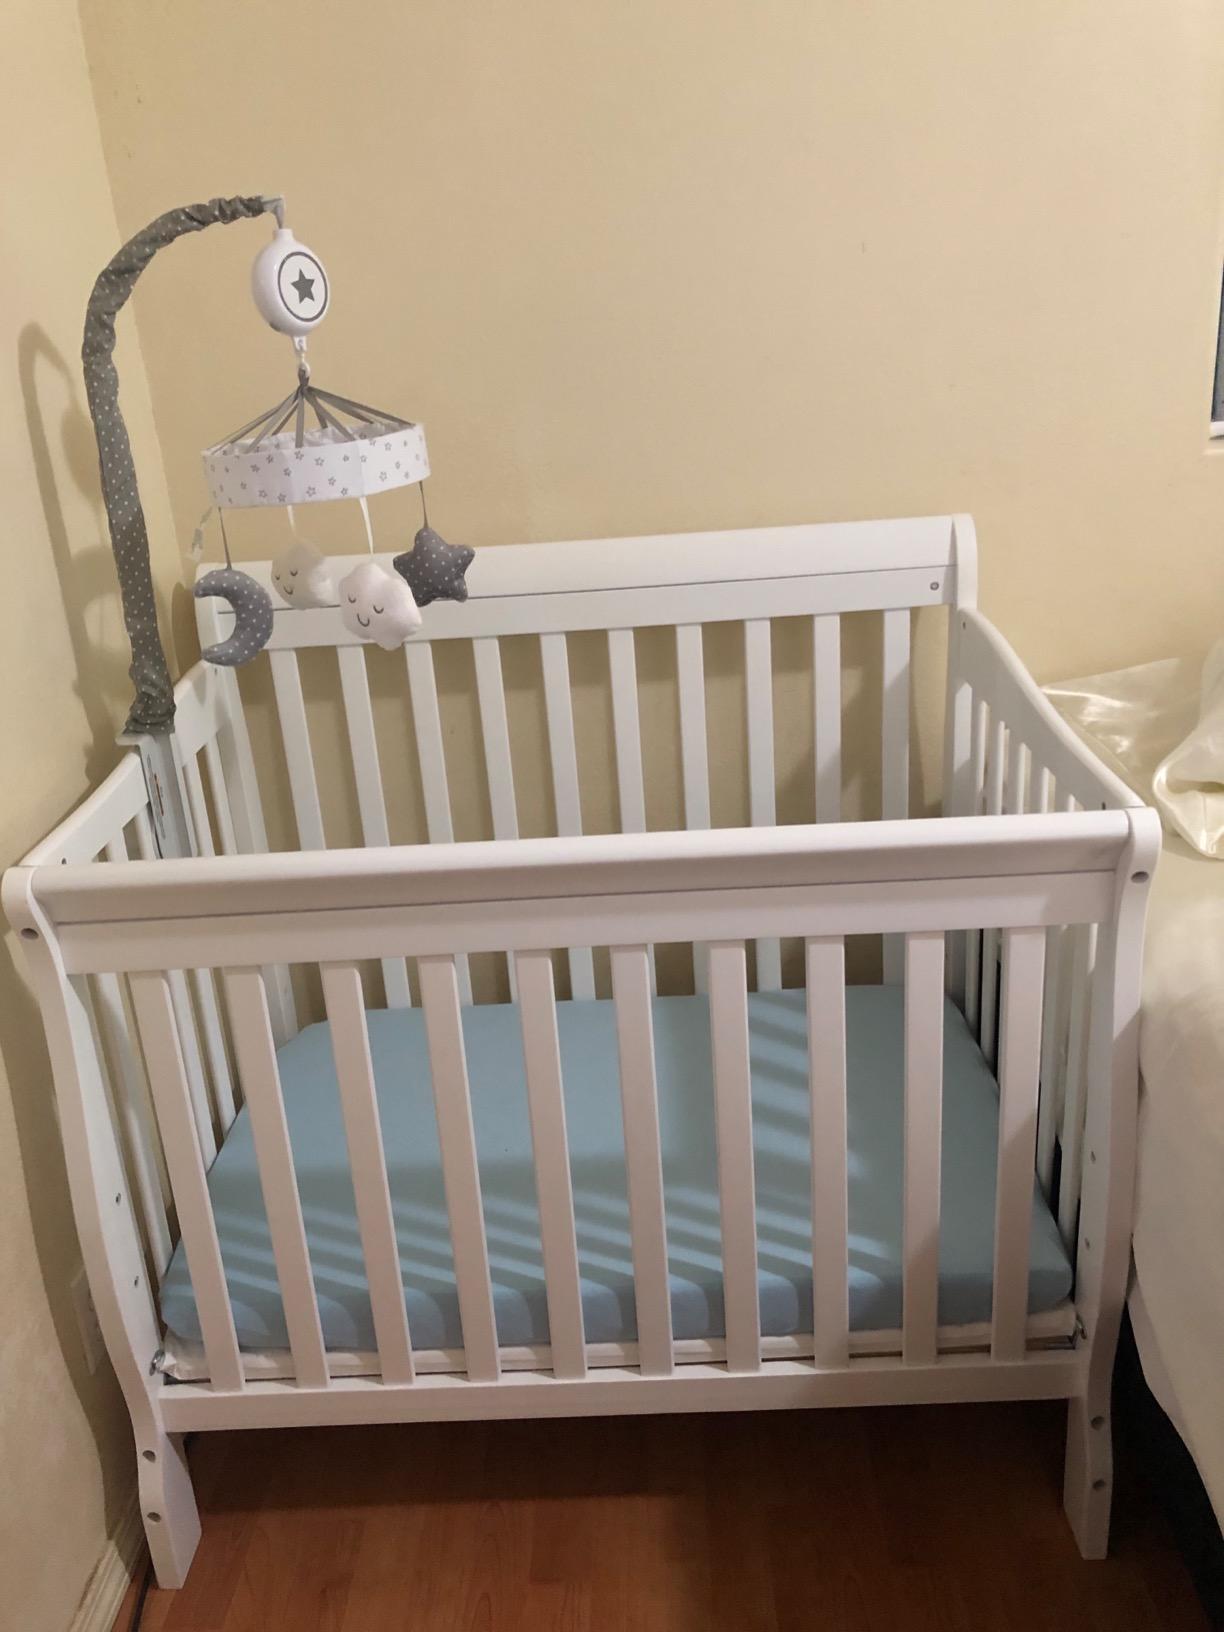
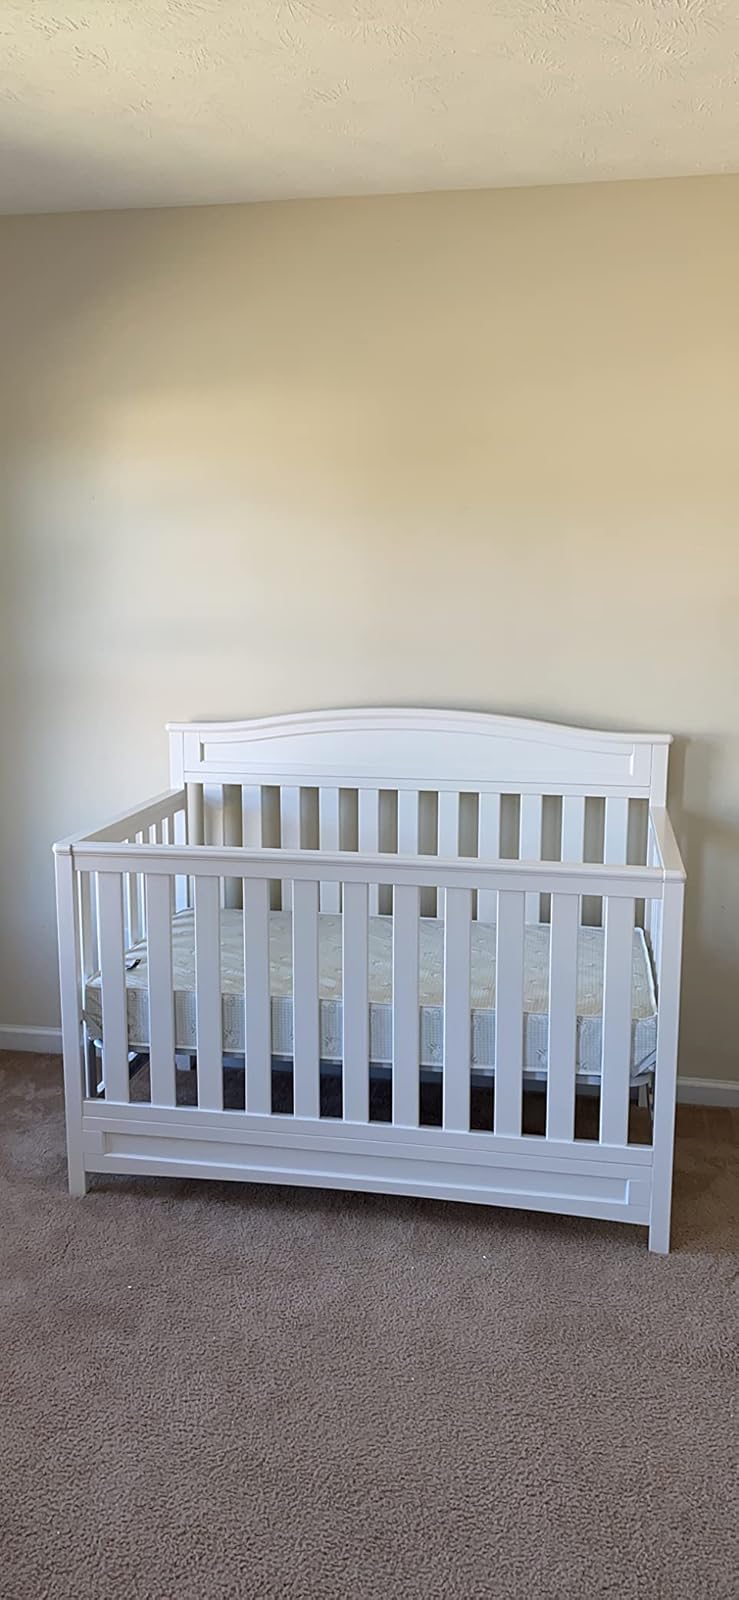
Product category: products_crib
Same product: no